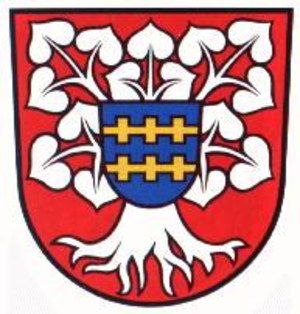
Starkenberg est une commune allemande de l'est du land de Thuringe située dans l'arrondissement du Pays-d'Altenbourg. Starkenberg fait partie de la Communauté d'administration du pays d'Altenbourg.